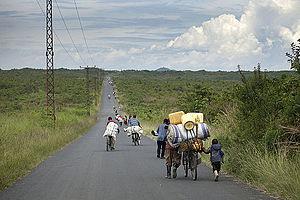
La République démocratique du Congo est un pays d'Afrique centrale. C'est le quatrième pays le plus peuplé d'Afrique ainsi que le pays francophone le plus peuplé.